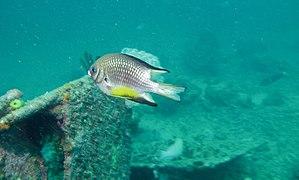
Amblyglyphidodon leucogaster, communément nommé Demoiselle à ventre jaune, est une espèce de poissons marin de la famille des Pomacentridae.